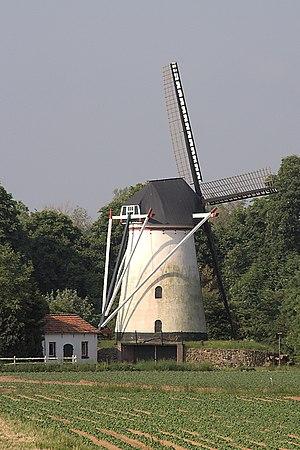
Kekerdom est un village appartenant à la commune néerlandaise de Berg en Dal, dans la province de Gueldre.
Cet article recense les moulins à vent de la province de Gueldre, aux Pays-Bas.